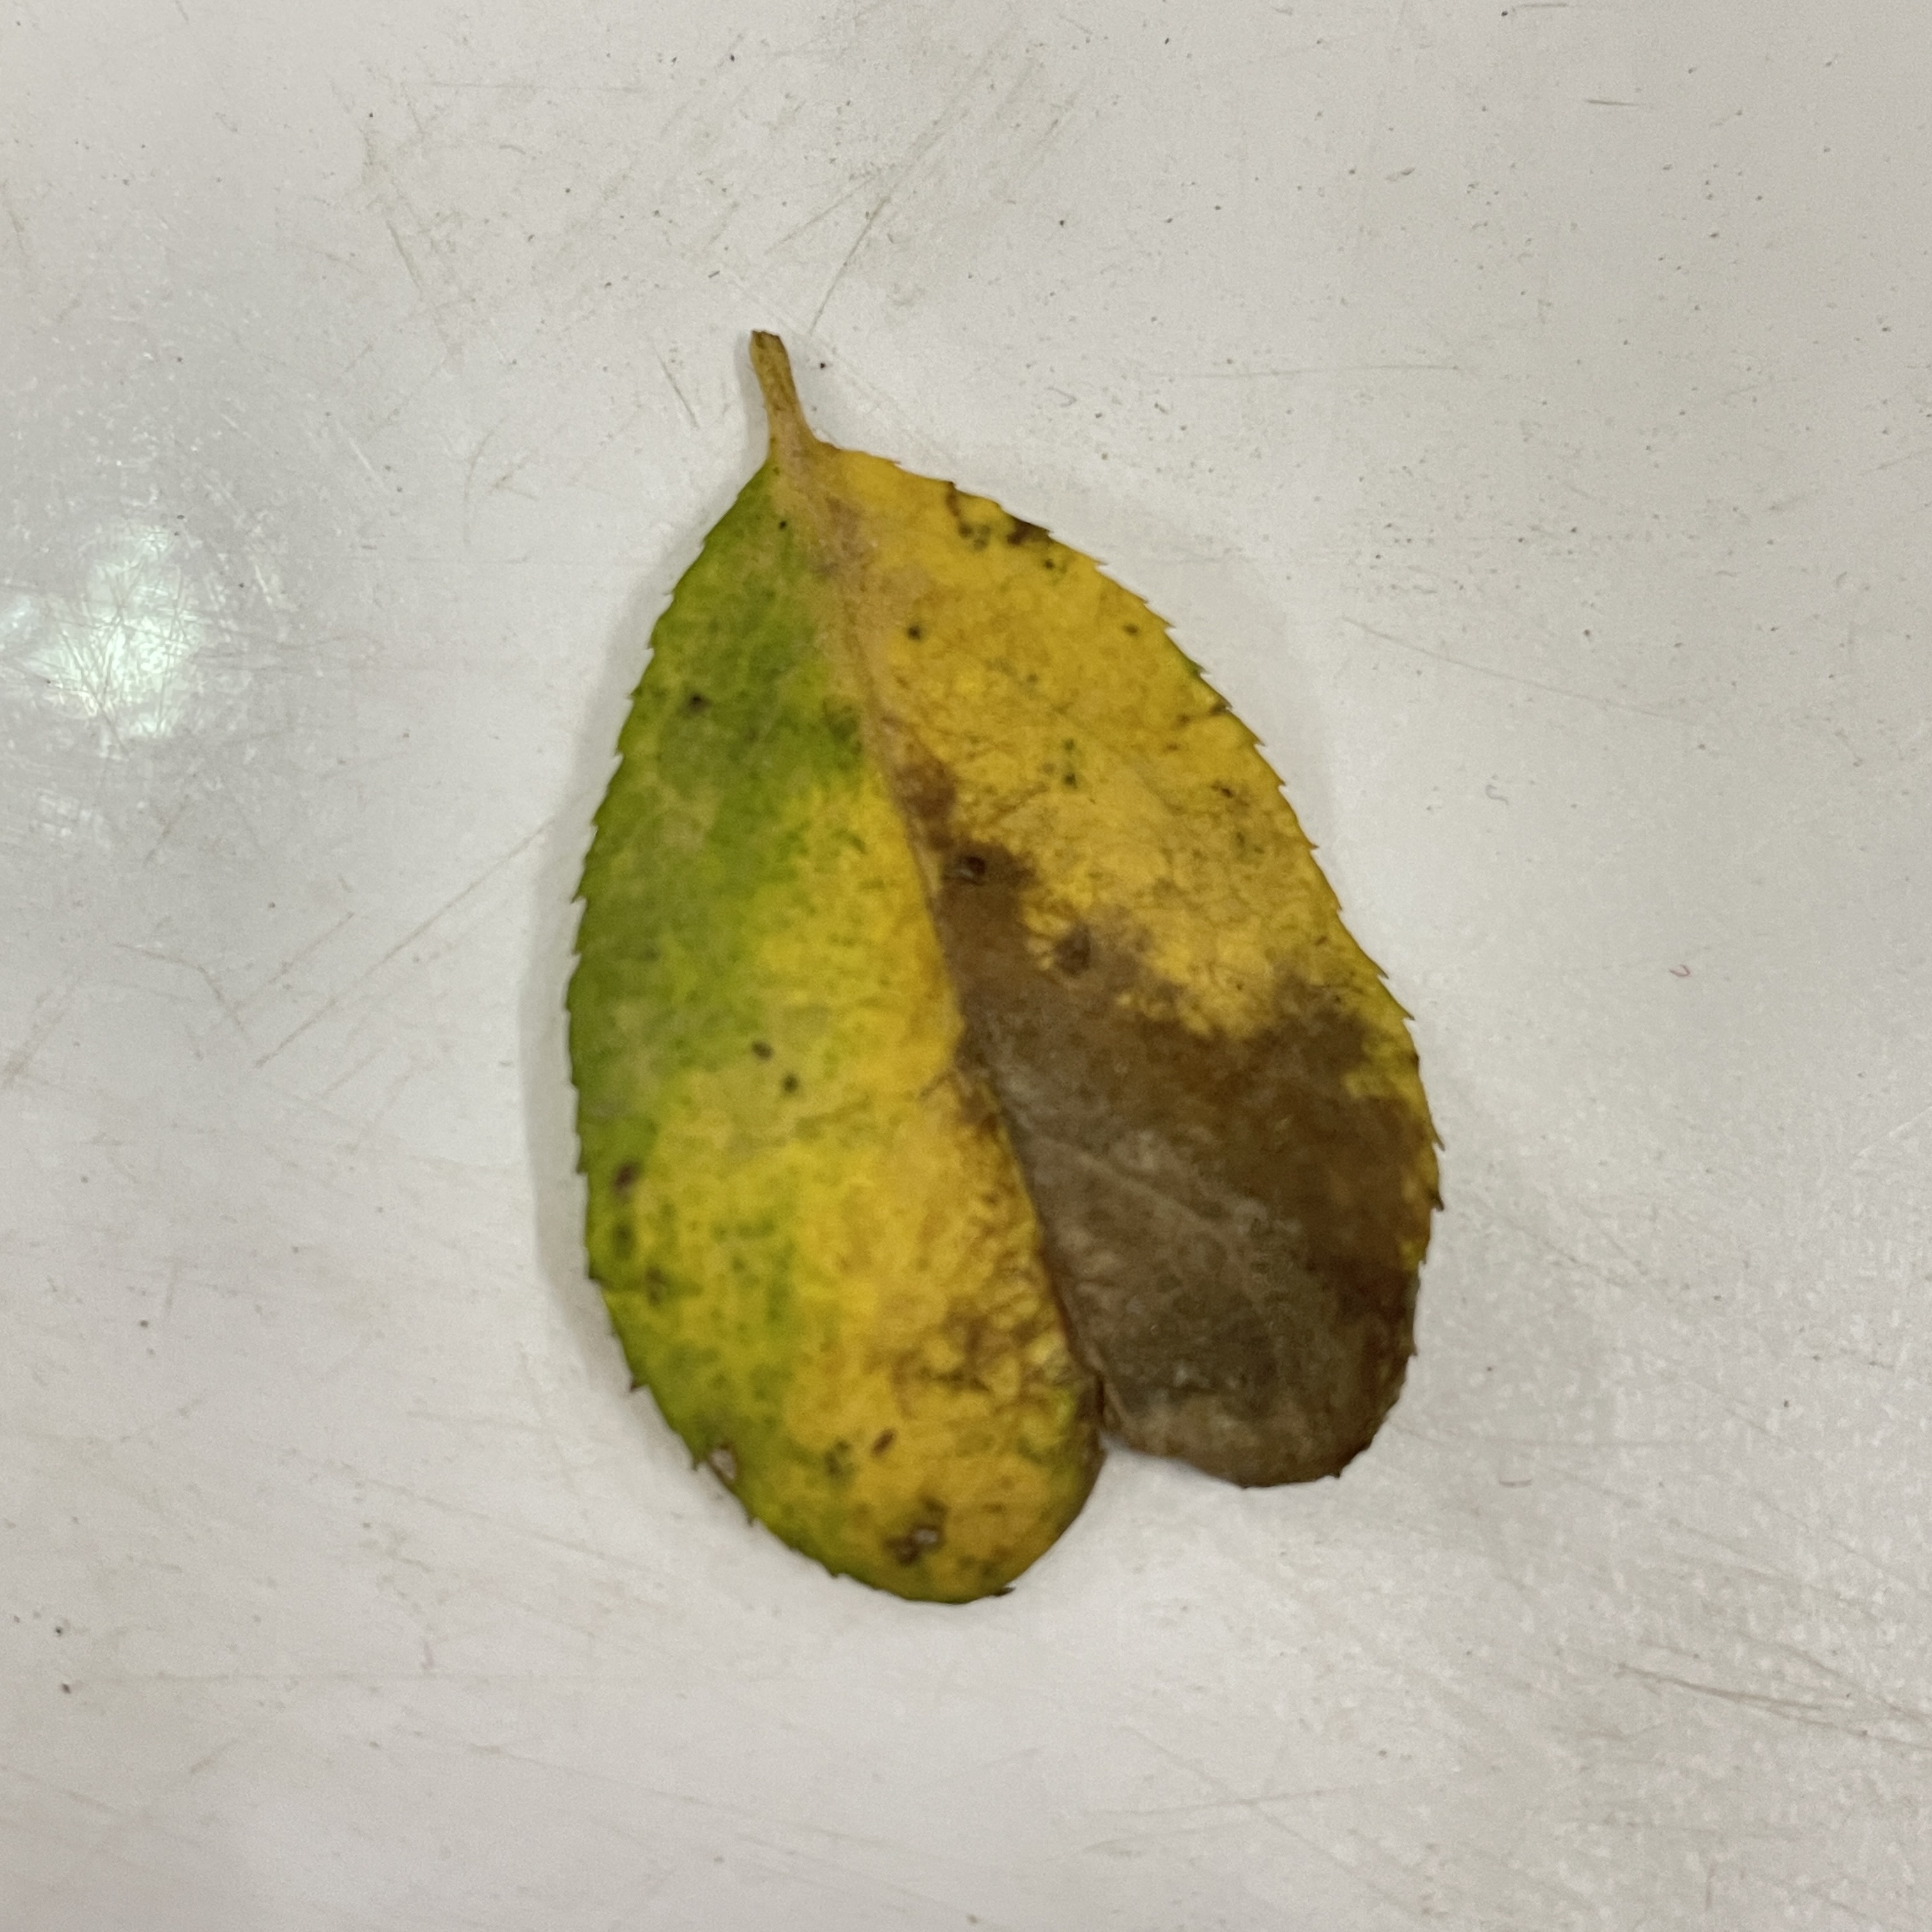
Label: Black Spot